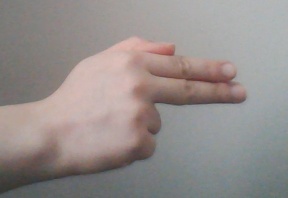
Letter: ghain